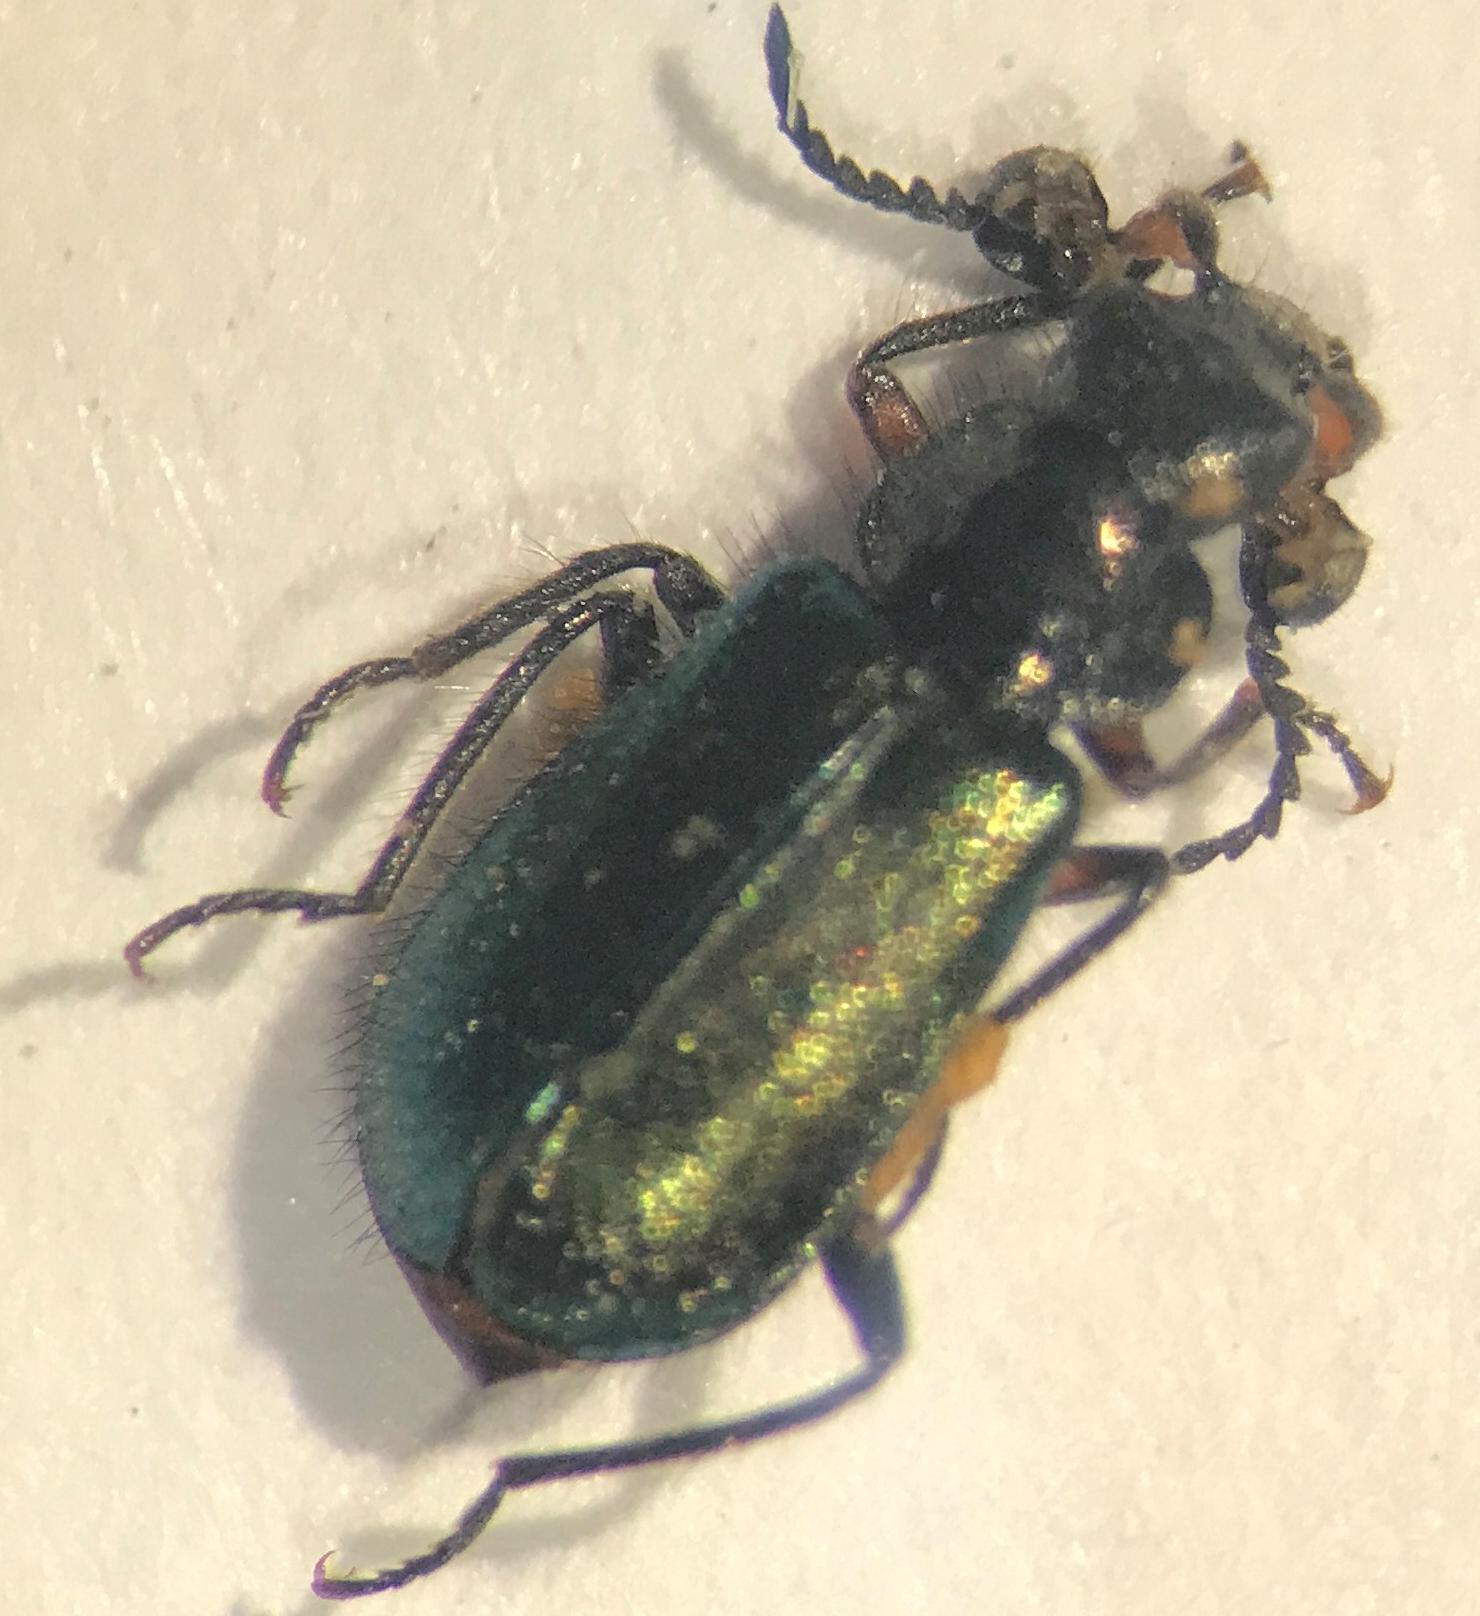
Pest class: predators